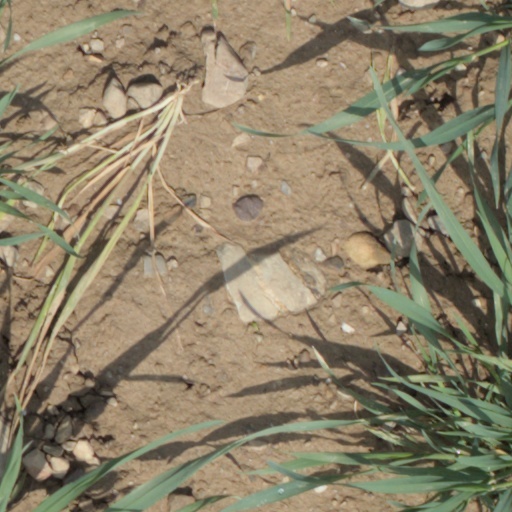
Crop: wheat